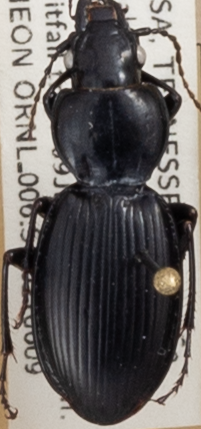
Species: Cyclotrachelus fucatus
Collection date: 2021-06-09
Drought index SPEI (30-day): -1.28
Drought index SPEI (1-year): -0.1
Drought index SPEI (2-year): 2.09